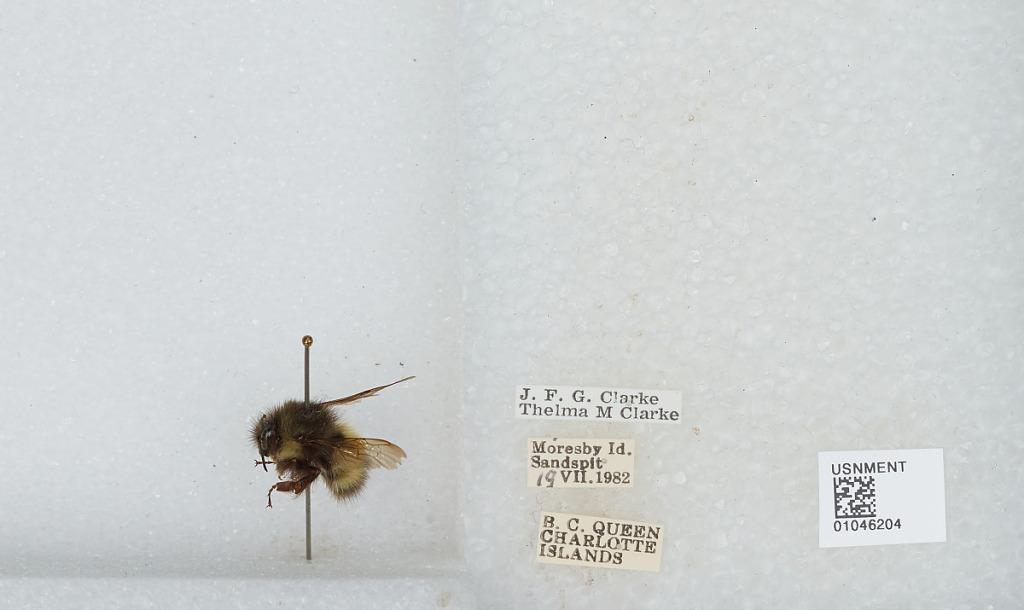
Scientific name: Bombus sp.
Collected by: J. Clarke & T. Clarke
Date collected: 1982-7-19
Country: Canada
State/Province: British Columbia
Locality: Queen Charlotte Islands. Moresby Island. Sandspit.
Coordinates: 52.75, -131.833